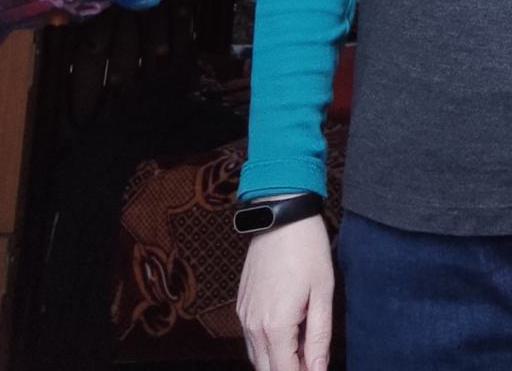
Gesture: no_gesture